Larissa

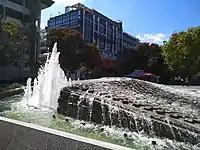
The "floating river" fountain in Central Square of Larissa (Sapka, former Themidos)

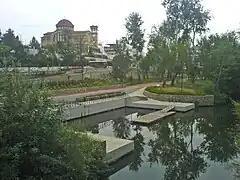
Pineios river with the church of St. Achillios in the background, patron saint of the city

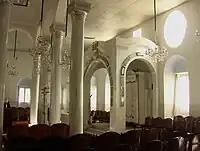
Interior of the Jewish synagogue of Larissa

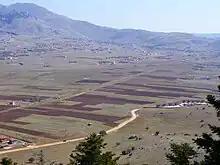
Plain of Larissa

Larissa was sacked by the Ostrogoths in the late 5th century, and rebuilt under the Byzantine emperor Justinian I.